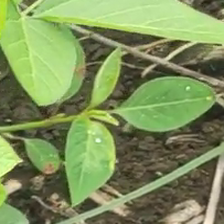
Weed species: Moti_dudhi(Euphorbia_geneculata_L)